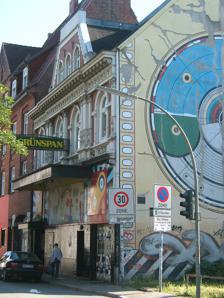
Building: Gruenspan
Country: Germany
Year built: 1968
Music club in Hamburg, Germany For a surname, see Grünspan . Gruenspan in Hamburg The Gruenspan (or Grünspan ) is a music club in Hamburg , Germany . It  was founded in 1968 as a music club and event centre, in a former movie theatre situated in Grosse Freiheit , next to the Reeperbahn . The club became known for concerts and progressive rock . The building, situated at a corner, seats 800. Its exterior, painted by Hamburg artists Dieter Glasmacher and Werner Nöfer, was restored in 1995 when the building was overhauled. In November 1998, it hosted a Rockpalast concert with R.E.M. External links Homepage of Gruenspan 53°33′6.5″N 9°57′29″E / 53.551806°N 9.95806°E / 53.551806; 9.95806 v t e Music venues in Germany Berlin Waldbühne Kindl-Bühne Wuhlheide Uber Arena Max-Schmeling-Halle Velodrom Treptow Arena Konzerthaus Berlin Tempodrom ICC Berlin Berliner Philharmonie Huxley's Neue Welt Køpi A-Trane B-flat SO36 Cologne Lanxess Arena Kölner Philharmonie Live Music Hall Gloria-Theater Düsseldorf Tonhalle Düsseldorf ISS Dome Mitsubishi Electric Halle Frankfurt am Main Alte Oper Batschkapp Festhalle Frankfurt Jahrhunderthalle HR Sendesaal Hamburg Alsterdorfer Sporthalle Barclays Arena Elbphilharmonie Kampnagel Laeiszhalle Docks Große Freiheit 36 Gruenspan Markthalle Mojo Club Kaiserkeller Rote Flora Hanover Eilenriedehalle Landesfunkhaus Niedersachsenhalle Music Hall (closed) Stadthalle Hannover ZAG-Arena Leipzig Arena Leipzig Gewandhaus Conne Island Haus Auensee Arena Ludwigsburg Munich Olympiahalle Rudi-Sedlmayer-Halle Gasteig Zenith Alabama-Halle (former) Other cities Bad Segeberg Kalkberg Stadium Bochum Anneliese Brost Musikforum Ruhr Bonn Beethovenhalle Bremen Die Glocke Dortmund Westfalenhalle Dresden Kulturpalast Duisburg Landschaftspark Duisburg-Nord Erfurt Messe Erfurt Essen Grugahalle Saalbau Essen Zeche Carl Mannheim SAP Arena Münster Halle Münsterland Nürnberg Arena Nürnberger Versicherung Oberhausen Rudolf Weber-Arena Turbinenhalle Offenbach Stadthalle Sankt Goarshausen Freilichtbühne Loreley Stuttgart Porsche-Arena Hanns-Martin-Schleyer-Halle Twist Heimathaus Twist Viersen Festhalle Viersen Wiesbaden Schlachthof Kurhaus Music festivals Active Bang Your Head!!! (Balingen) Bayreuth Festival (Bayreuth) Dong Open Air (Neukirchen-Vluyn) Euroblast Festival (Cologne) Full Force (Lobnitz) Internationale Jazzwoche Burghausen (Burghausen) Klavier-Festival Ruhr ( Ruhr area) Ragnarök Festival (Lichtenfels) Rock am Ring (Nürburgring) Rock Hard Festival (Gelsenkirchen) Rock im Park (Nuremberg) Summer Breeze Open Air (Dinkelsbühl) Wacken Open Air (Wacken) Former Monsters of Rock (various; Last festival - 2006) Authority control databases : Geographic MusicBrainz place This article on a music performance venue is a stub . You can help Wikipedia by expanding it . v t e This article about a Hamburg building or structure is a stub . You can help Wikipedia by expanding it . v t e